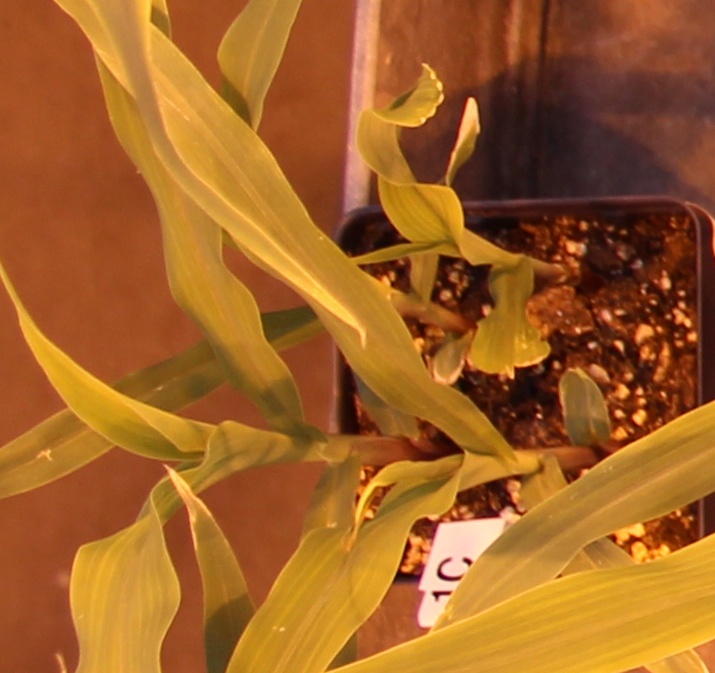
Label: Corn